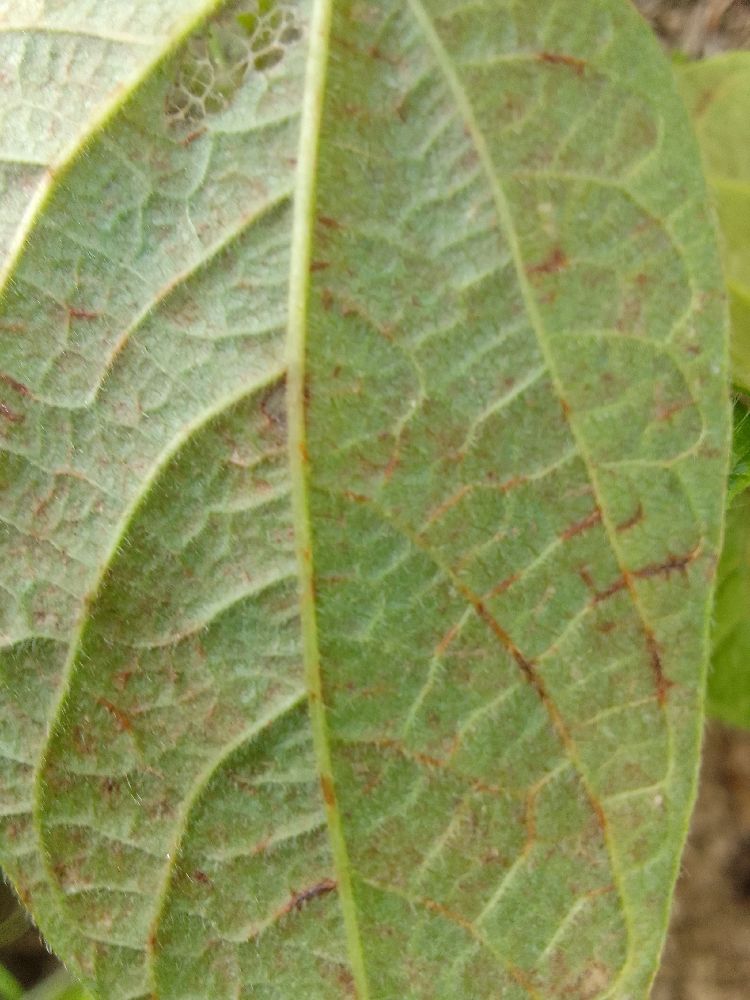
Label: anthracnose